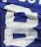
Number: 8